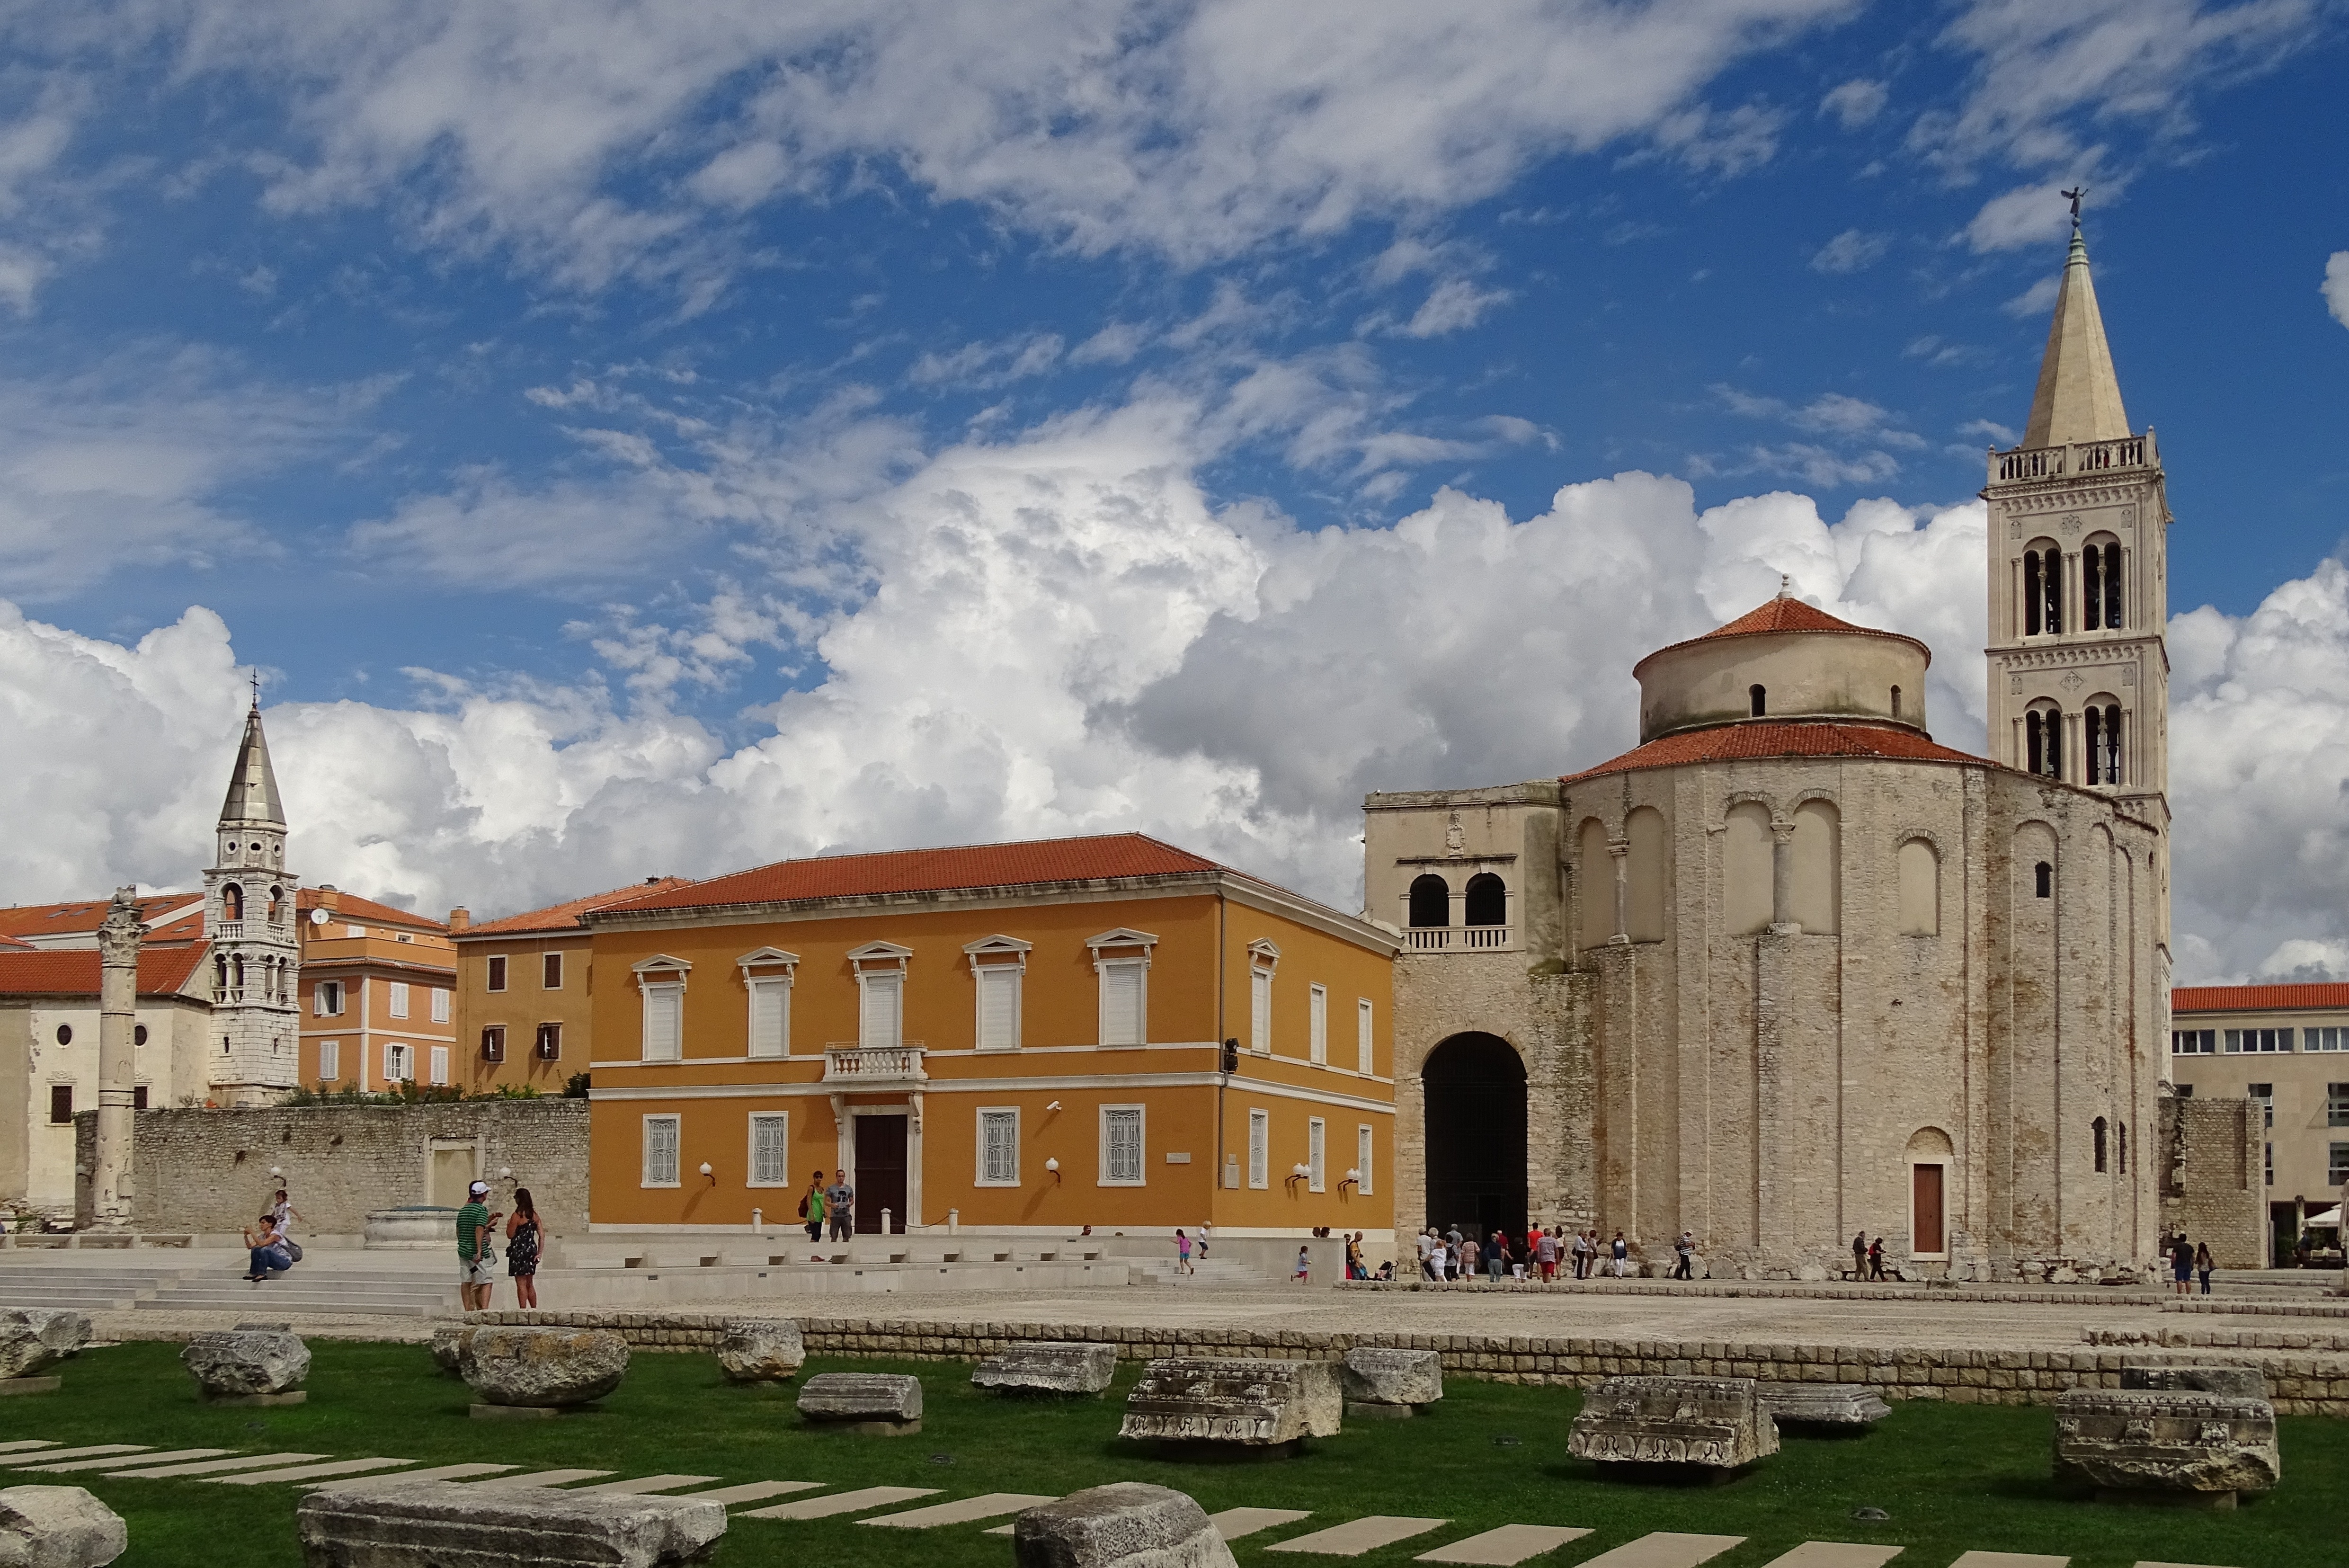
town, building, chateau, palace, landmark, church, place of worship, old town, croatia, monastery, town square, basilica, estate, dalmatia, zadar, stately home, historic site, ancient history, sv donat, stosija, st donatus